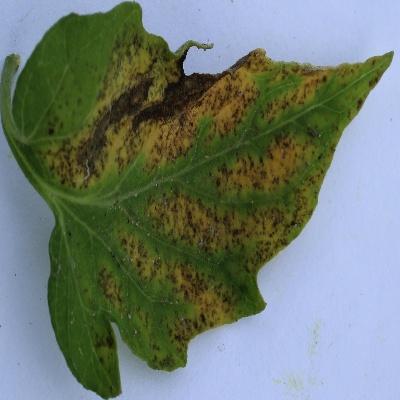
Crop: Tomato
Condition: septoria leaf spot